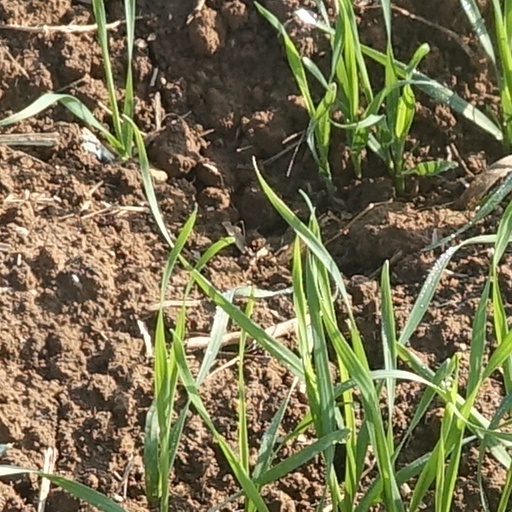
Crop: wheat